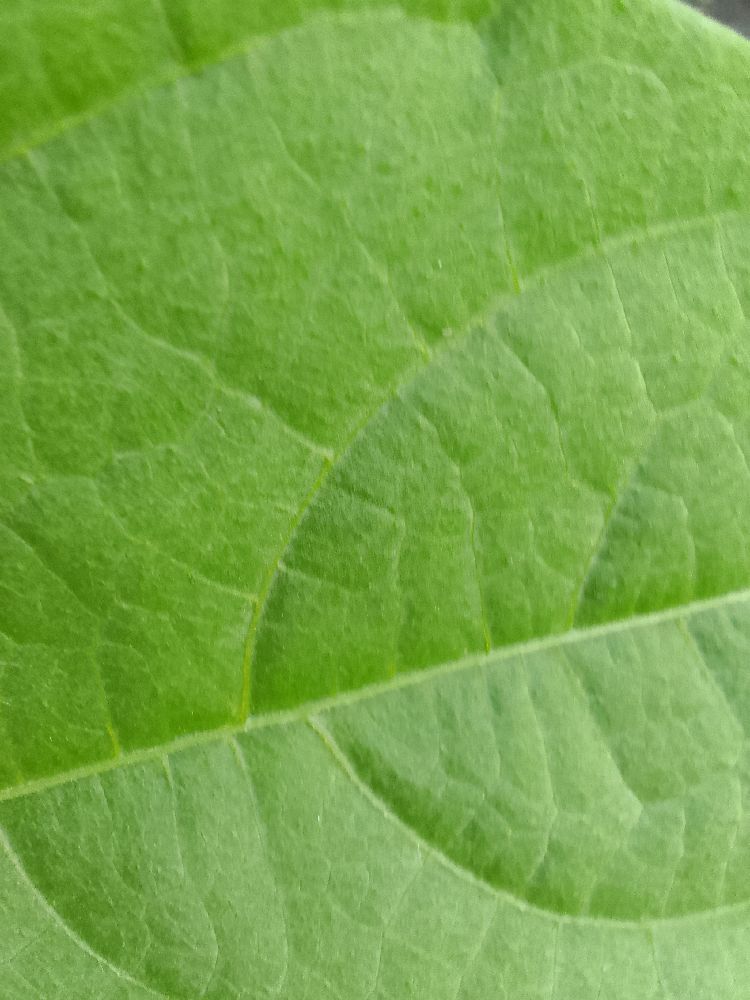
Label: healthy